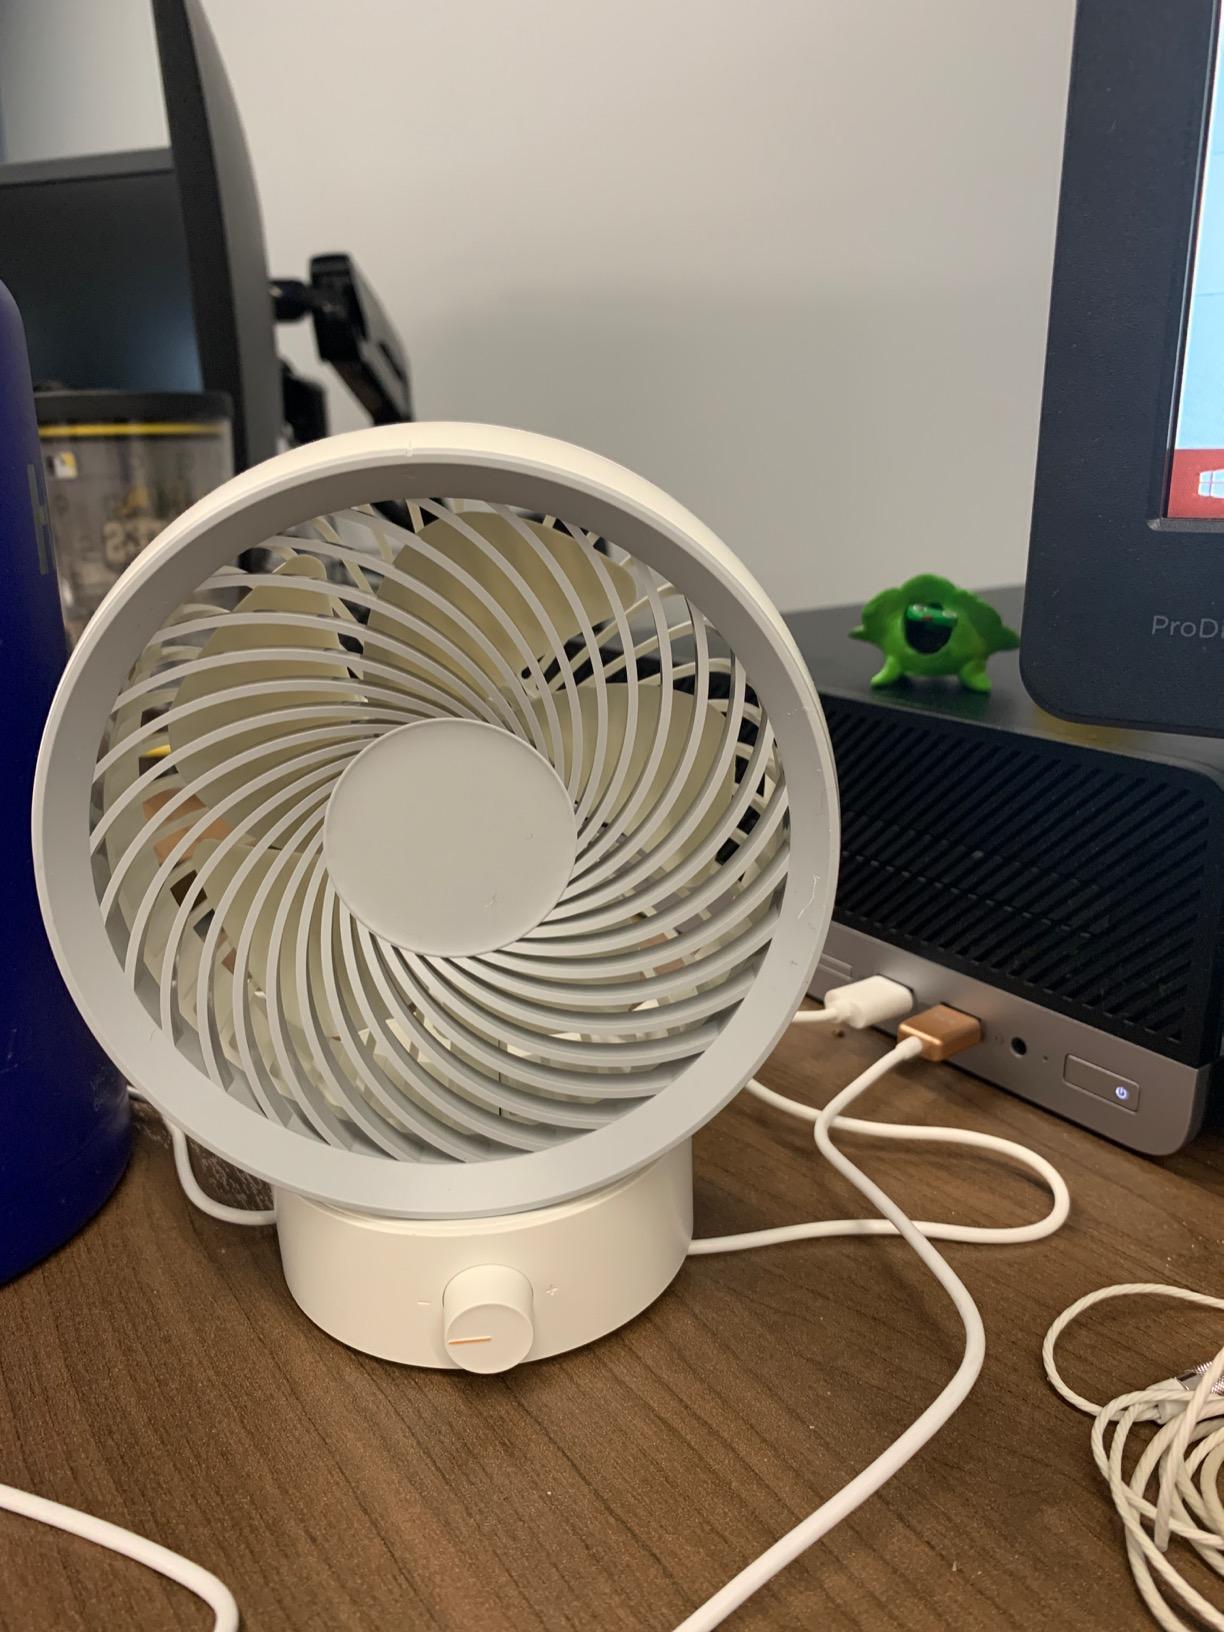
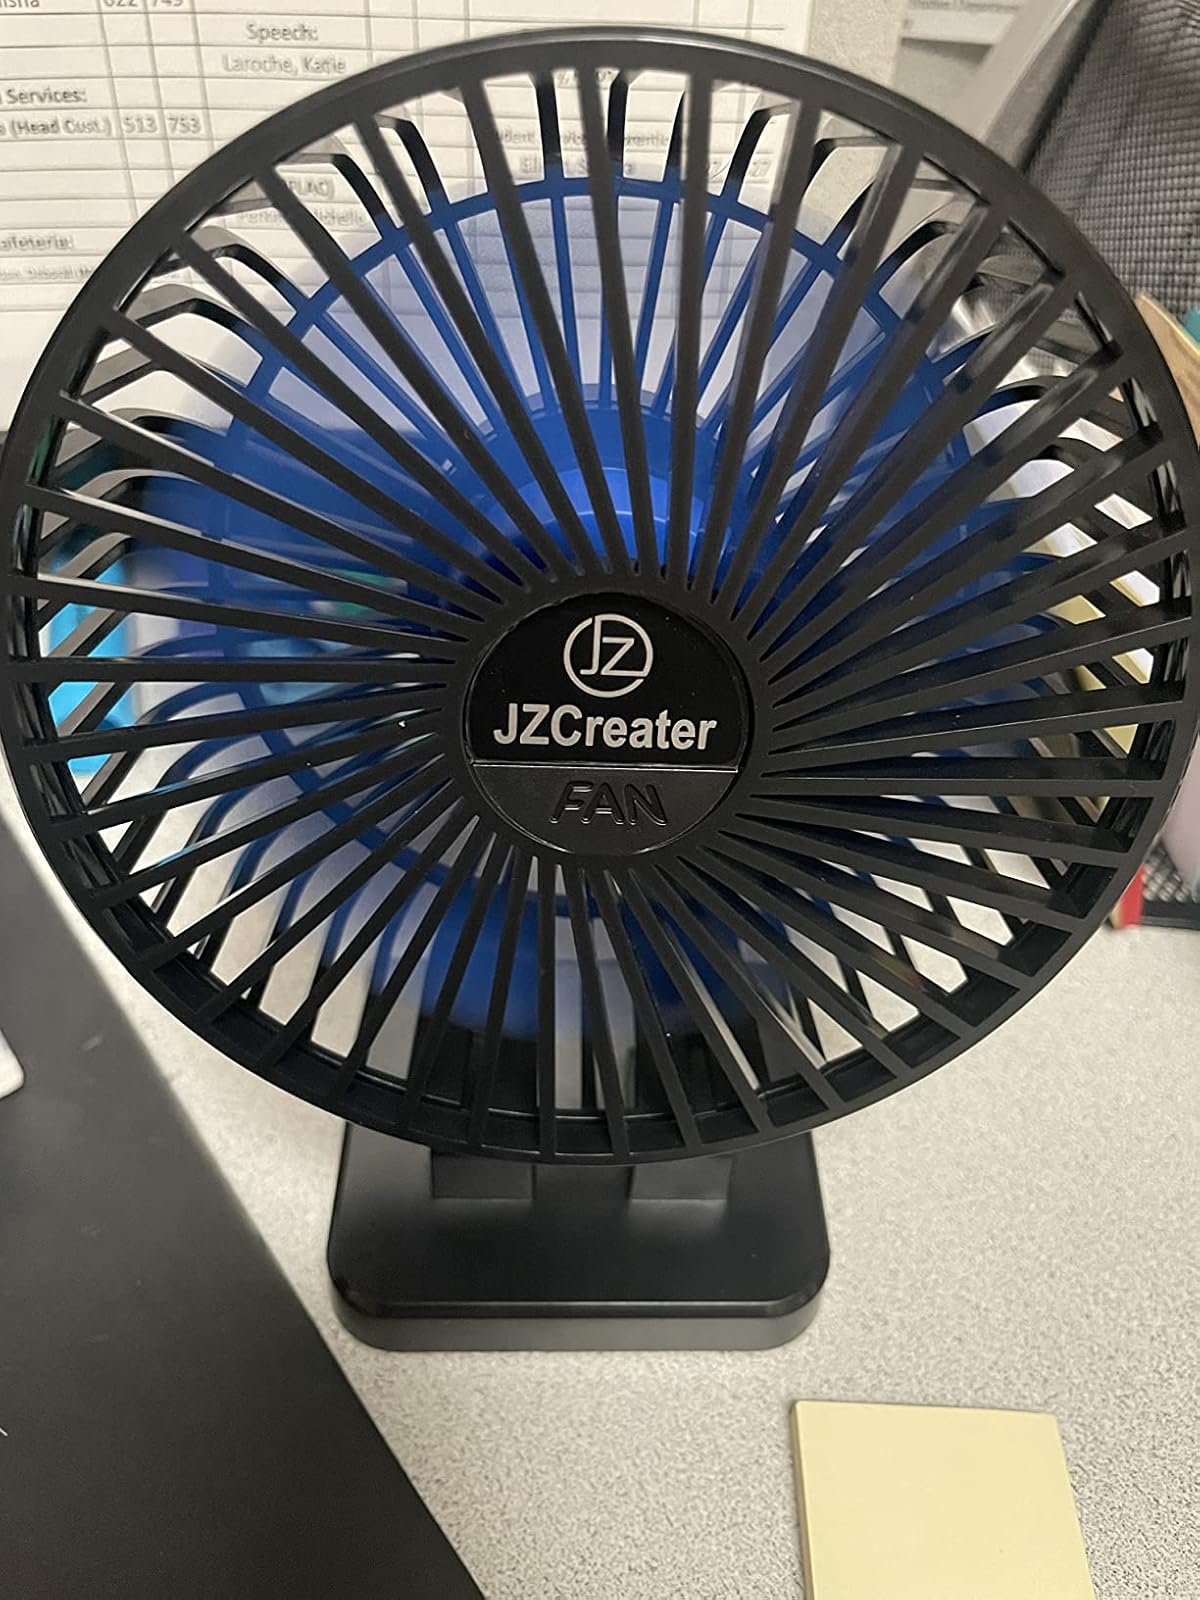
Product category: fan
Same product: no